Darren Criss

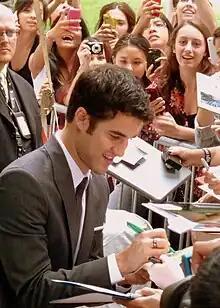
Criss signing autographs during the premiere of "Girl Most Likely"

In the final season, he marries his long-time love, Kurt. Discussing public response to his character, Criss stated that he particularly enjoyed comments from "people from parts of the world who are maybe not as exposed to certain ideologies", but had reconsidered their stance on relationships and human rights as a result of the Blaine and Kurt storyline. He called this response "phenomenal" and said, "I was a straight kid growing up in a very gay community and it's something that I've had to watch so many friends have to struggle with and have no place to go to identify in kind of a grander media culture. To be a small piece of that machine is incredibly wonderful." Criss composed "Rise" for the episode "The Rise and Fall of Sue Sylvester" and "This Time" for the series finale. Criss was nominated for a Primetime Emmy Award for Outstanding Original Music and Lyrics for writing "This Time".